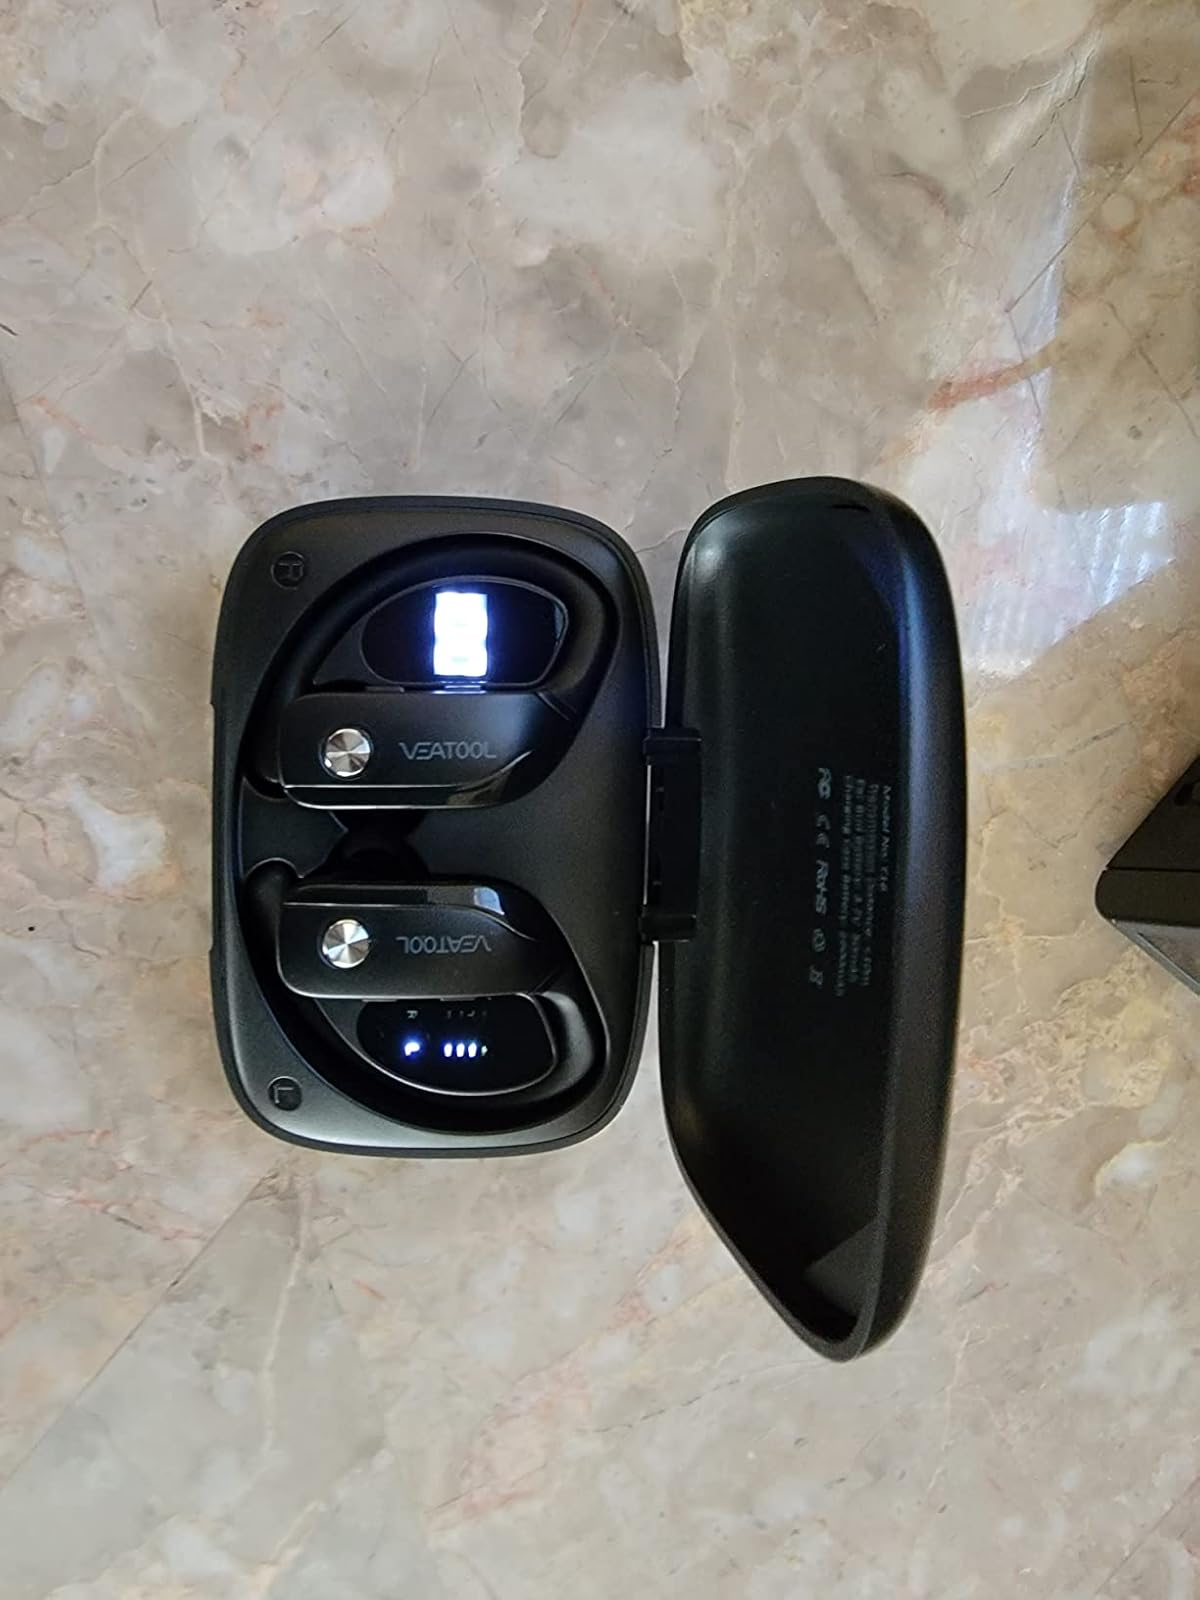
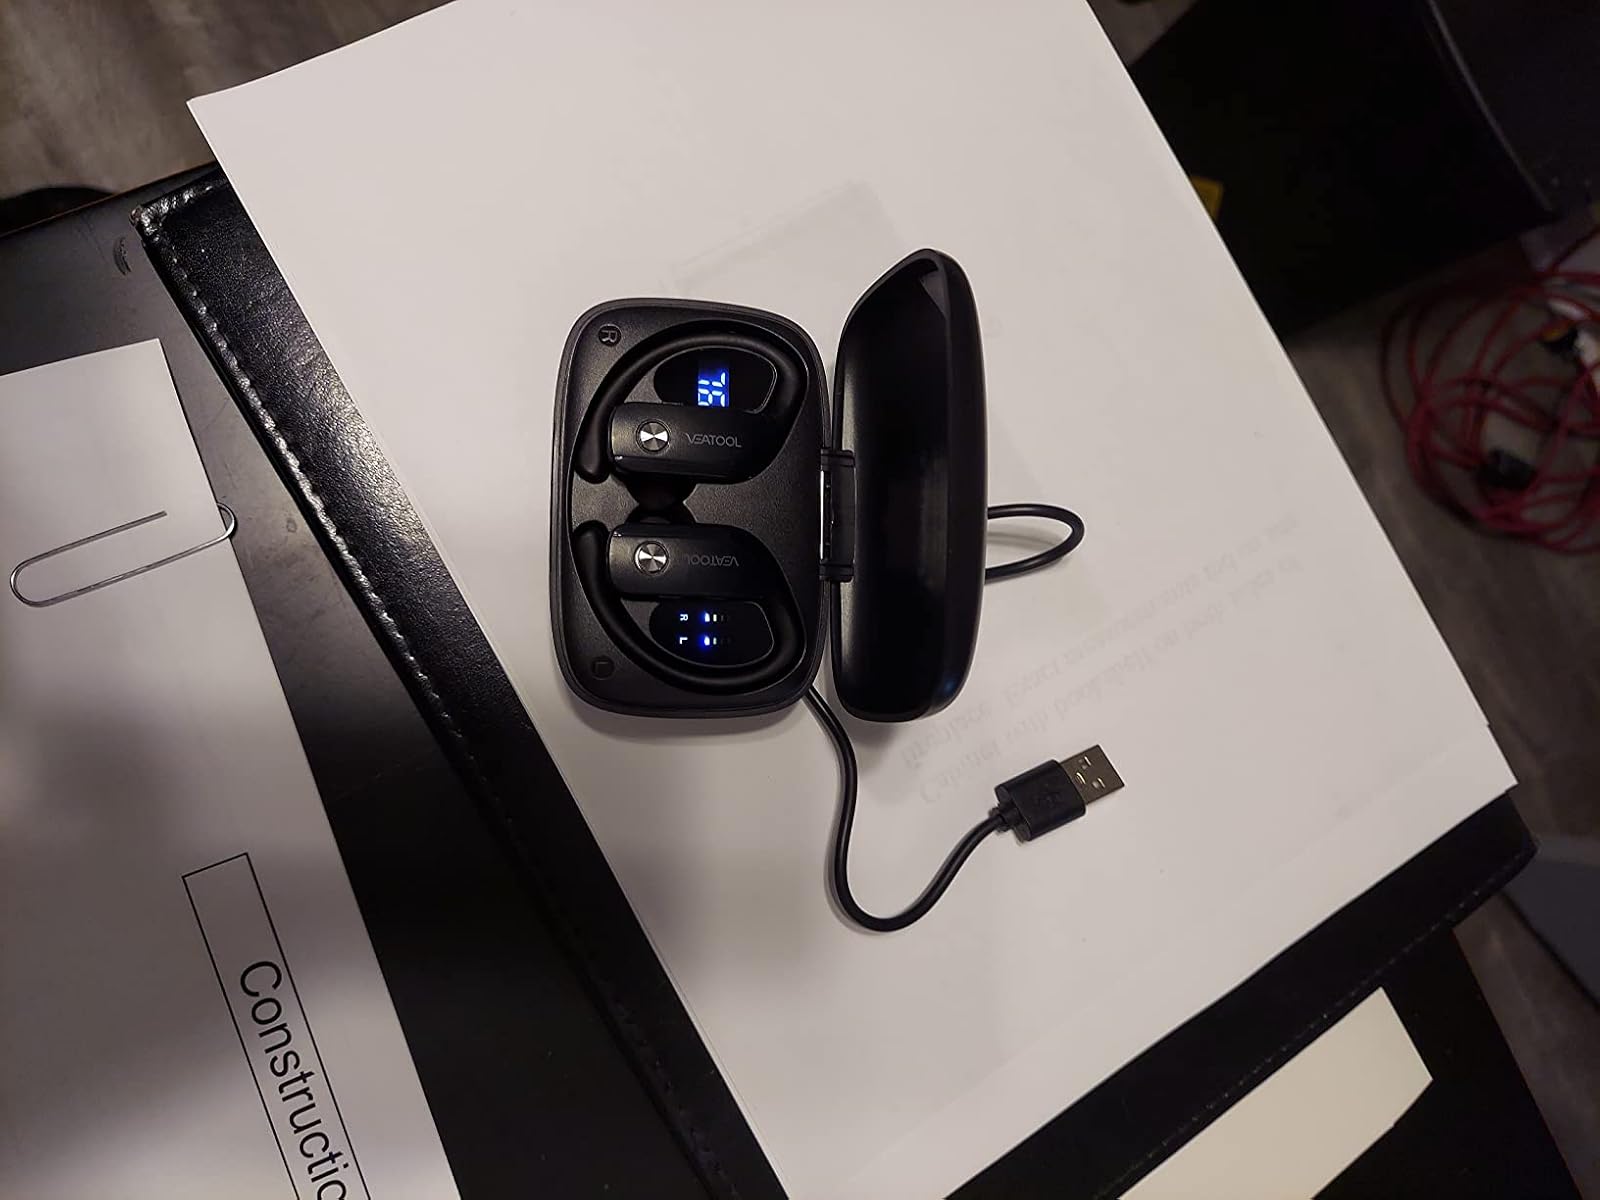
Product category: earbuds
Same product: yes